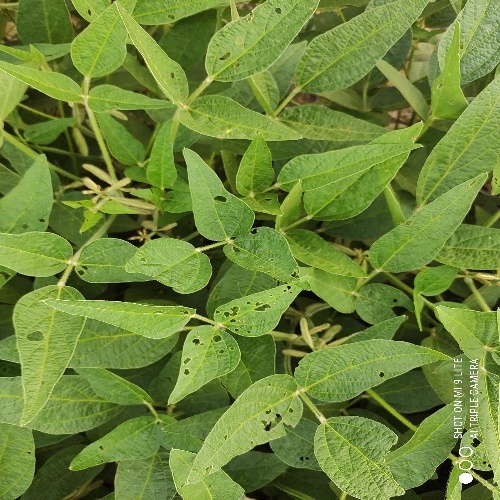
Label: Caterpillar